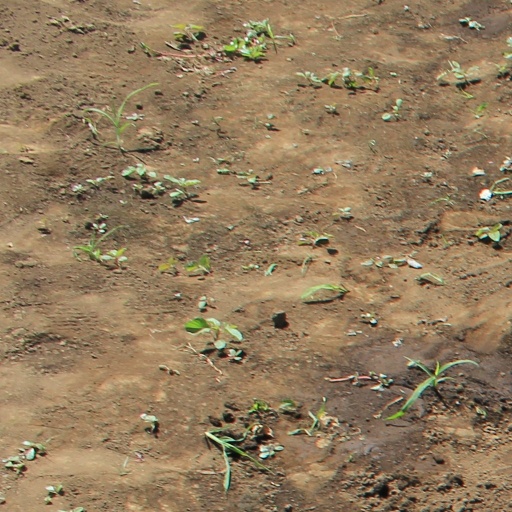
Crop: soybean